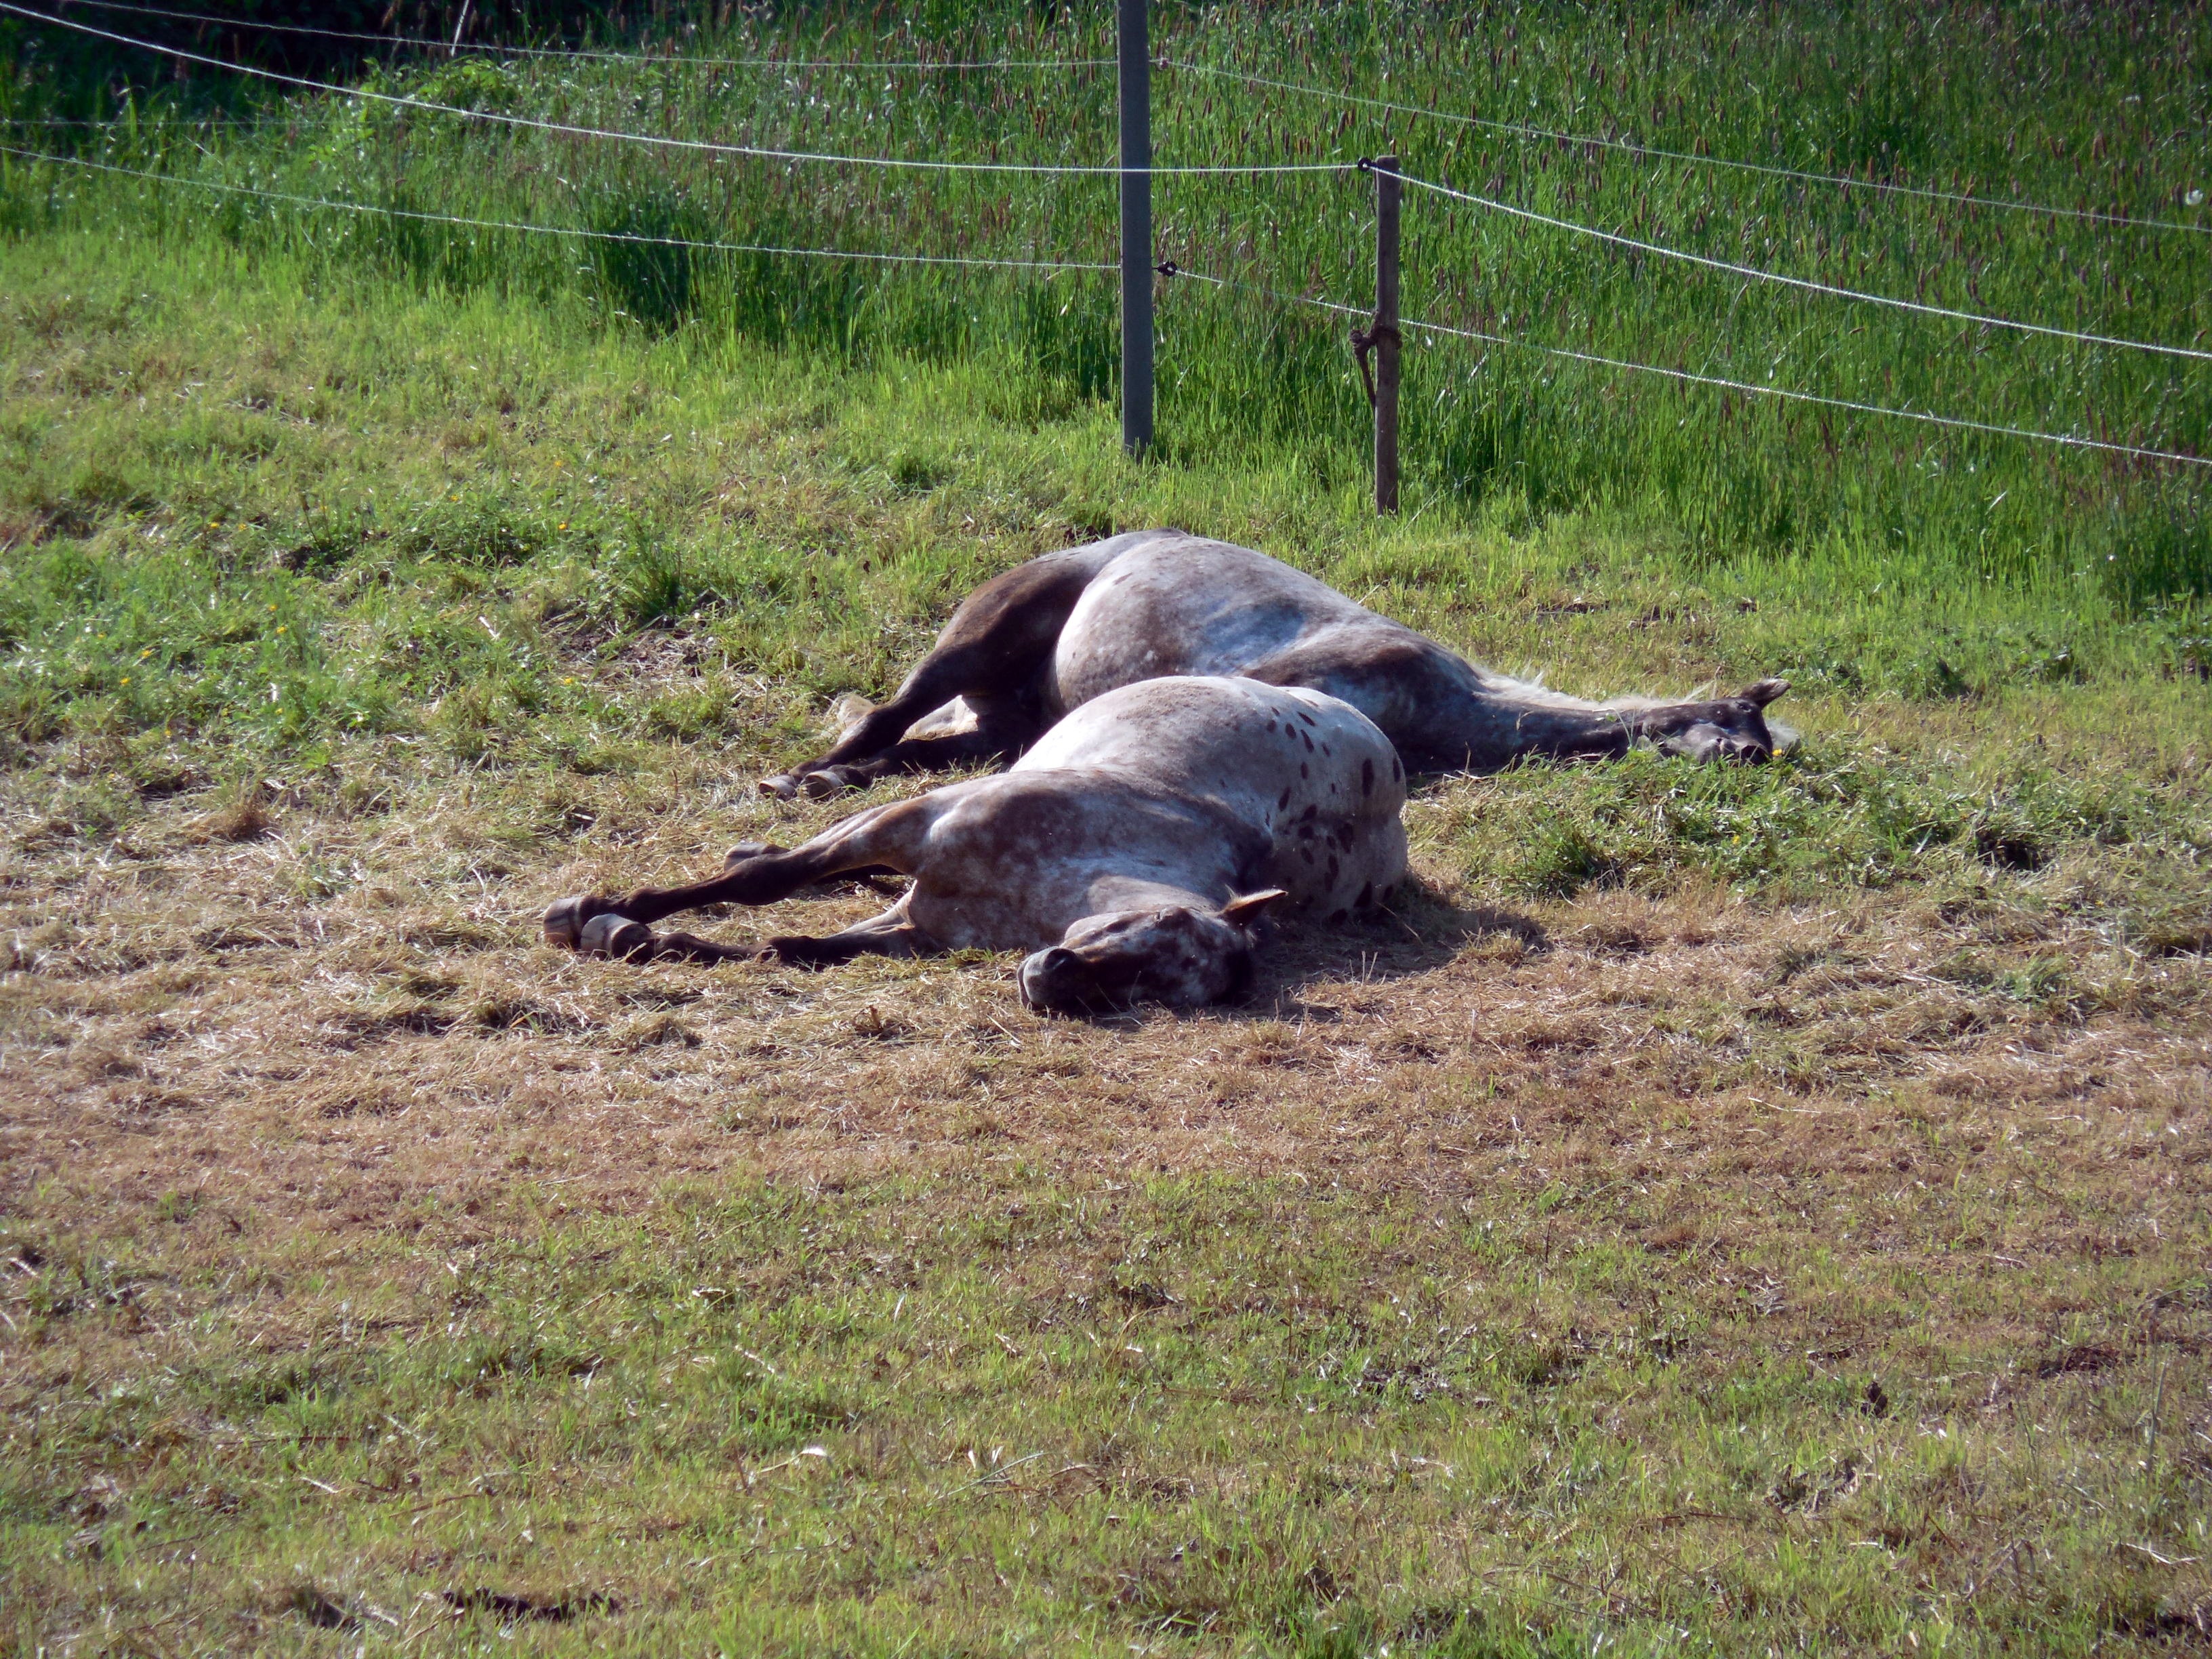
wildlife, mammal, rest, paddock, horses, coupling, tired, dog like mammal, animal sports